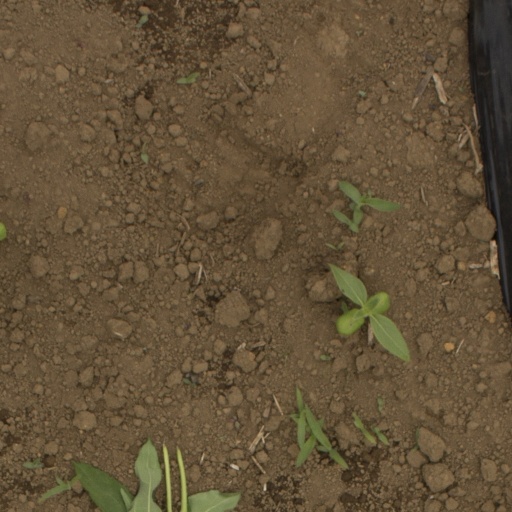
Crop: Jerusalem artichoke